Canton of Jura

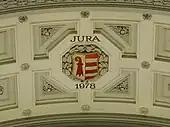
The coat of arms of the canton has been added to the side of the dome in the Federal Palace in Bern, which features the arms of the other cantons, after its foundation in 1978

On creation, the canton adopted the title Republic and Canton of Jura. Other cantons in Switzerland using the title "Republic and Canton" are Ticino, Geneva, and Neuchâtel. In each case, the title refers to the autonomy of the canton and its nominal sovereignty within the Swiss Confederation.